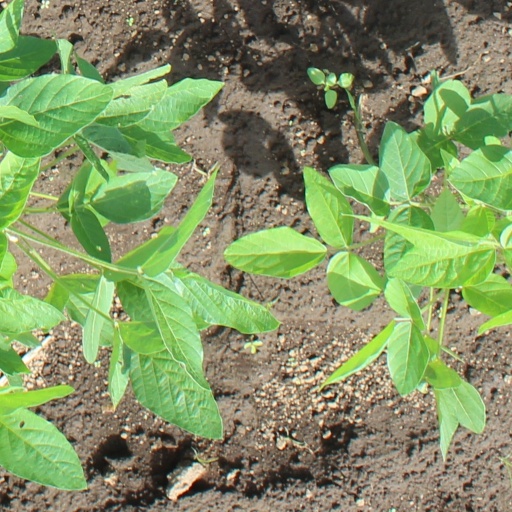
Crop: soybean